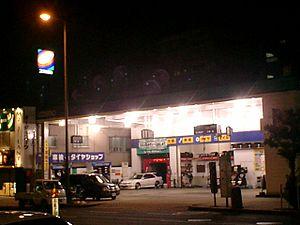
Cosmo Oil Company, Limited est une entreprise pétrochimique japonaise.